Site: brandenburg
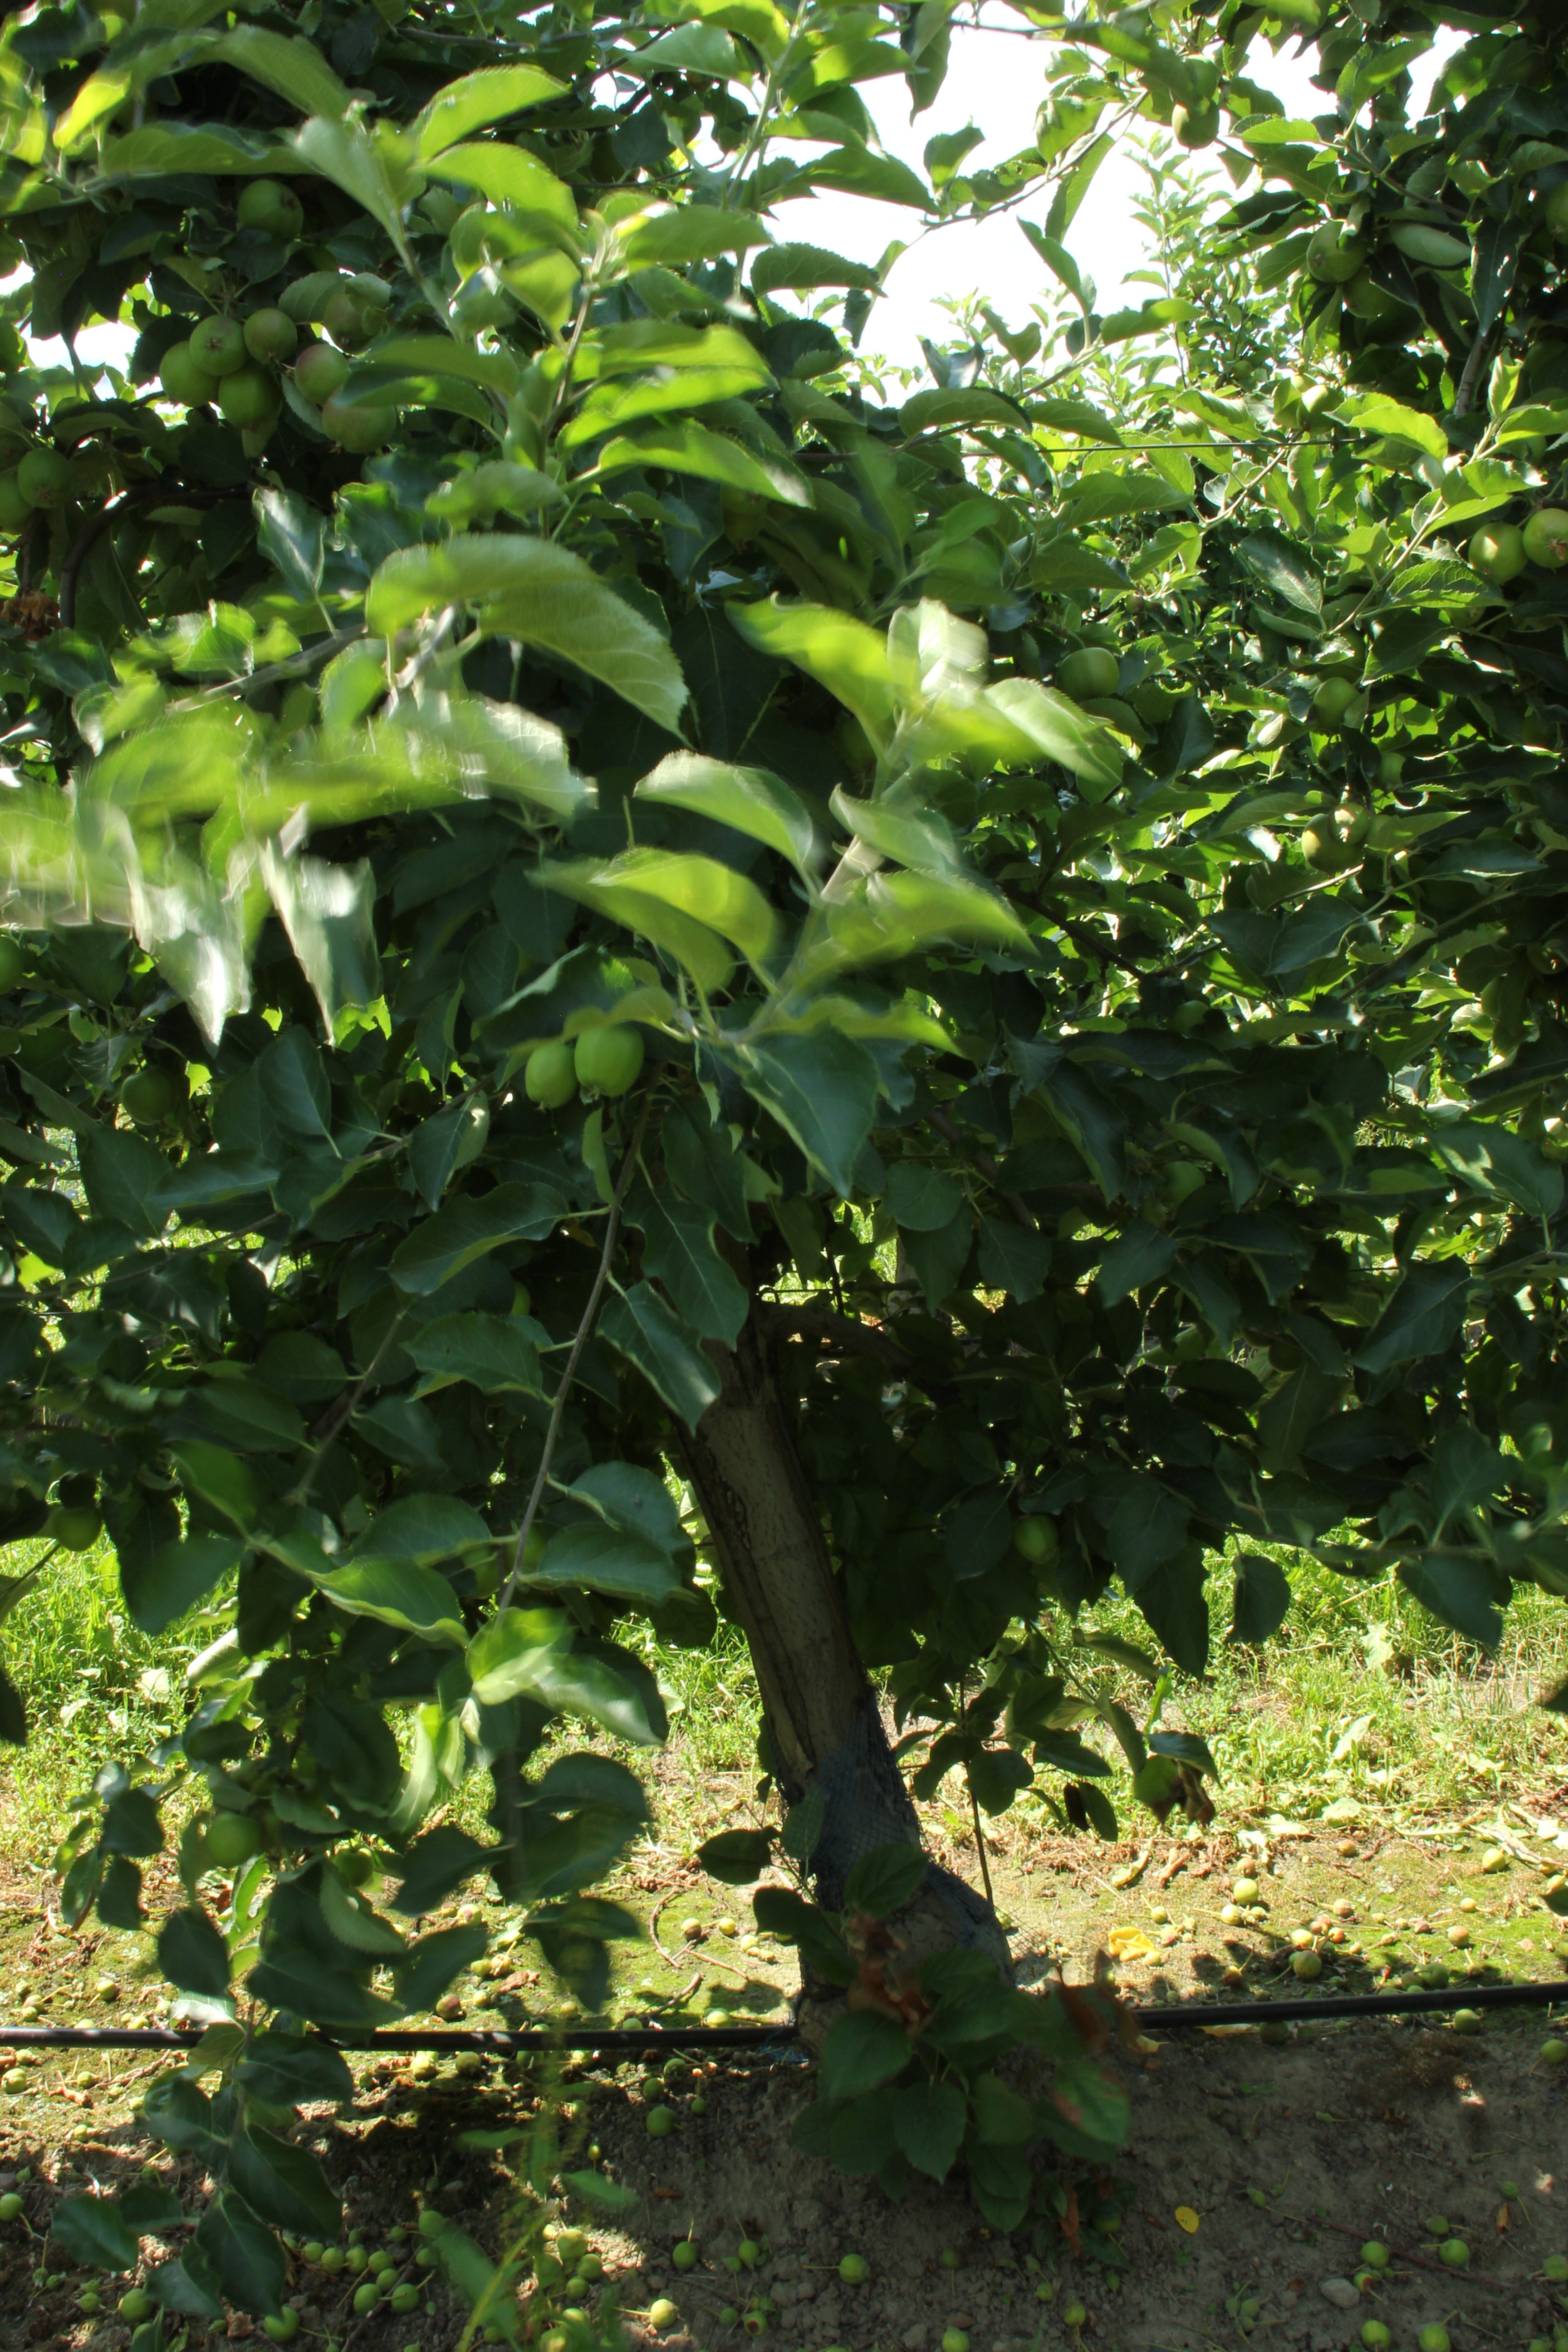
Growth stage (BBCH 74): Development of fruit